Describe the emotion expressed in this image:  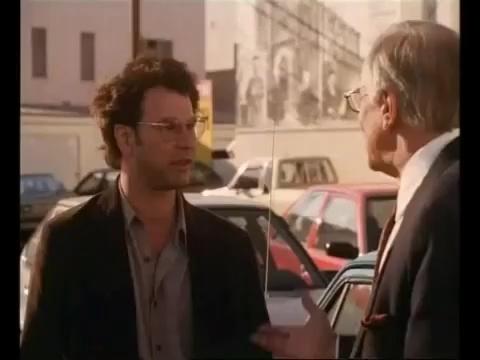
This person displays Pain, valence and arousal with low intensity.